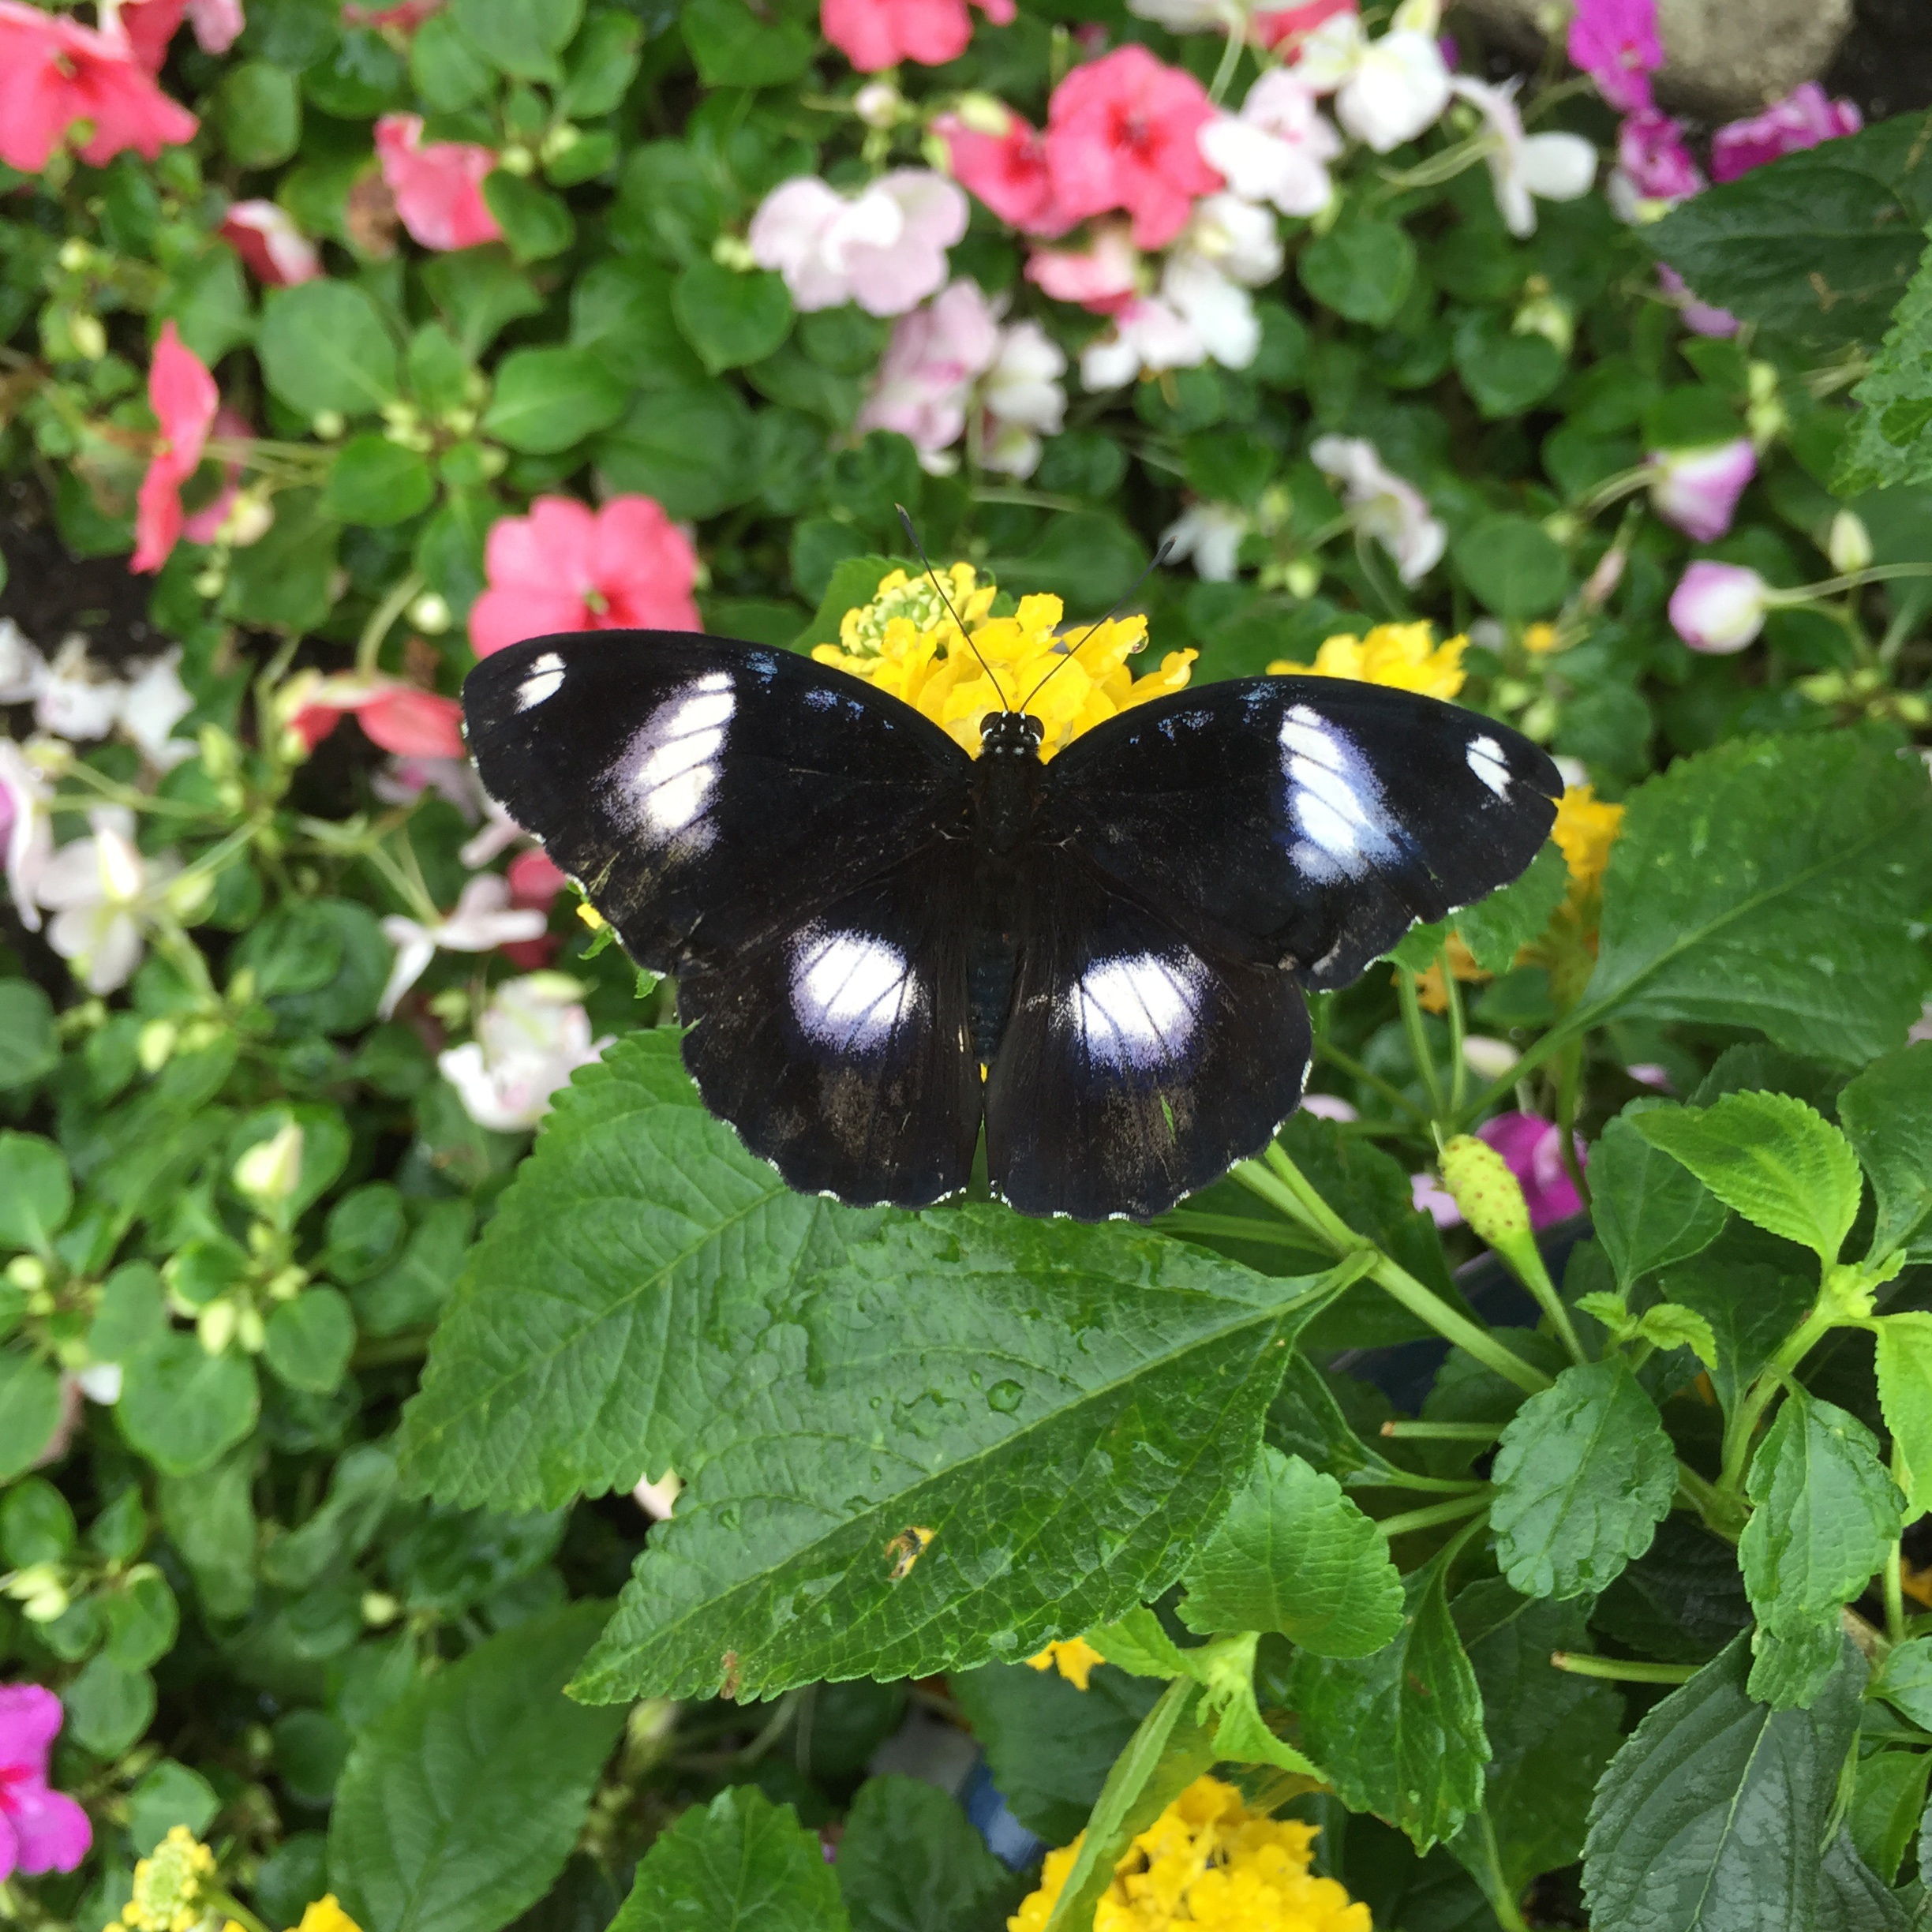
white, flower, insect, butterfly, black, pink, fauna, invertebrate, arthropod, annual plant, moths and butterflies, lycaenid